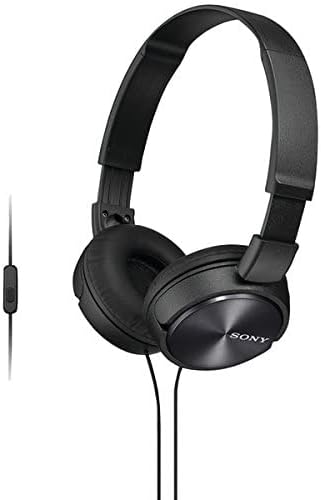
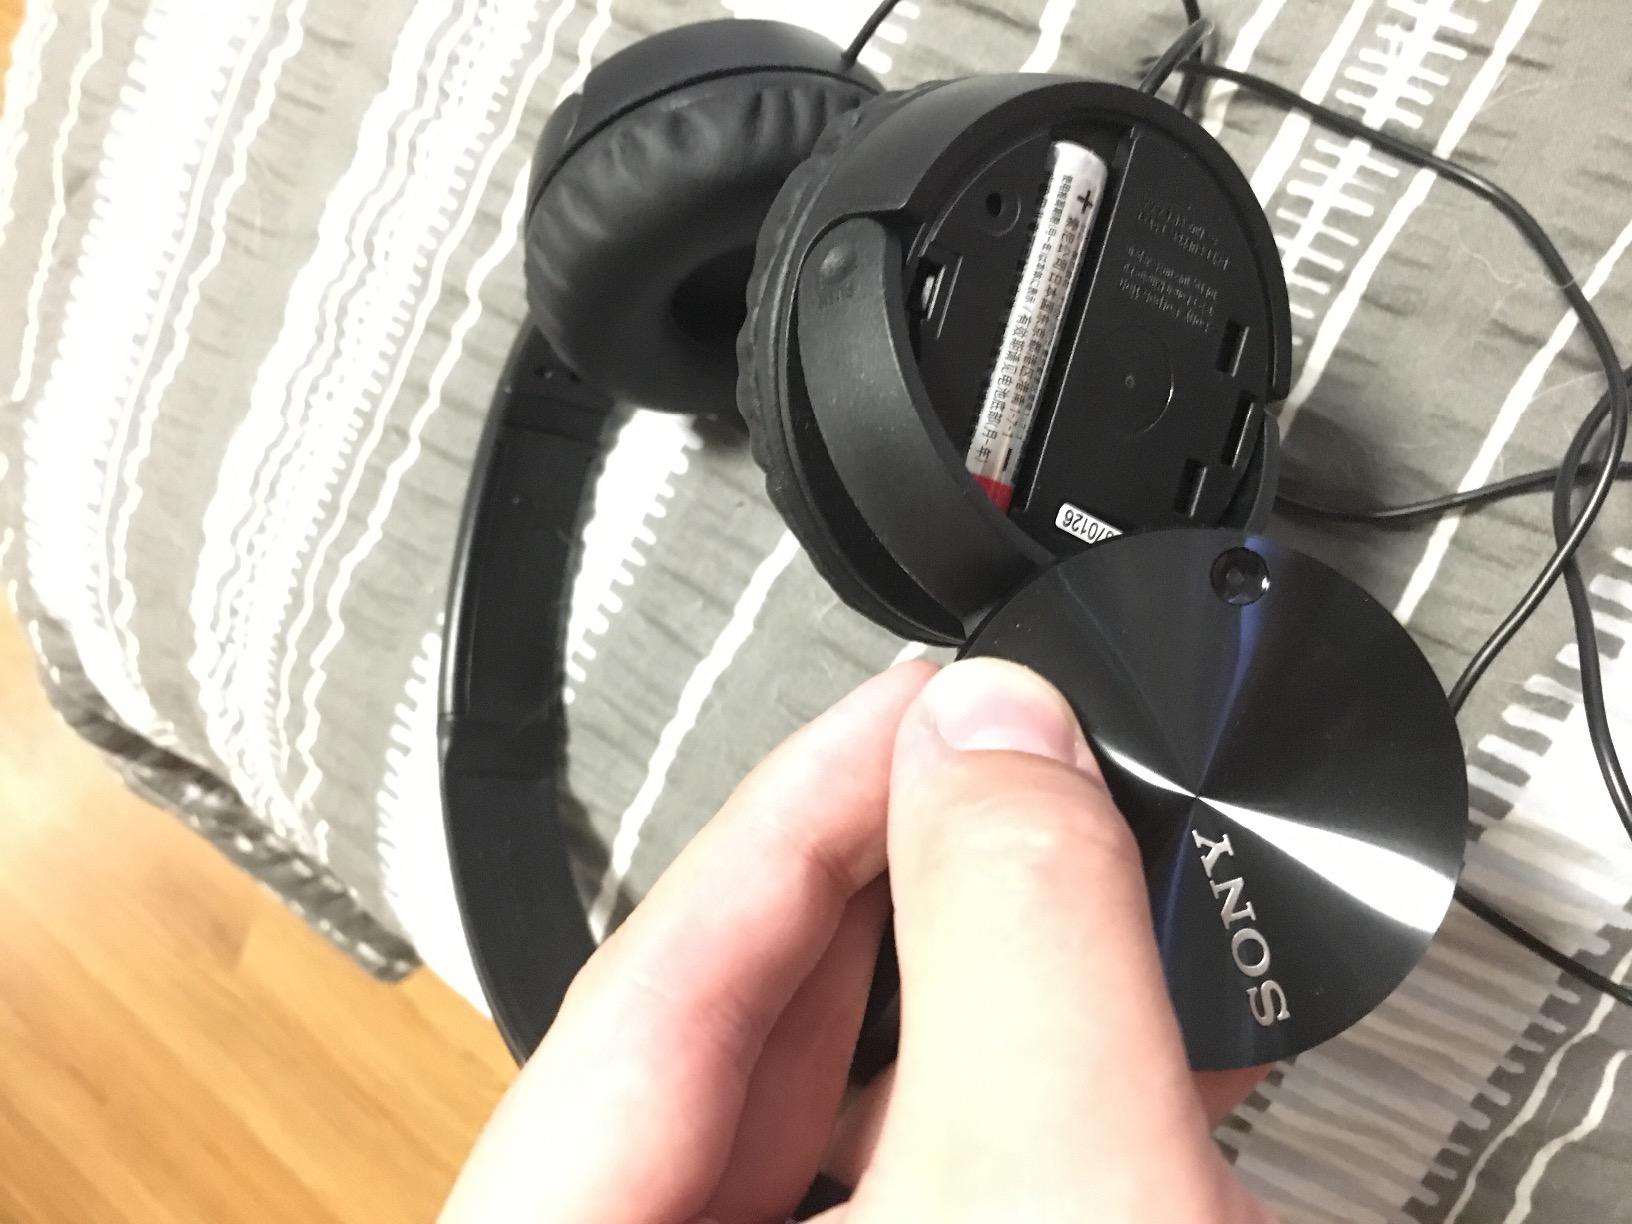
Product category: headphones
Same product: yes